FAM227B

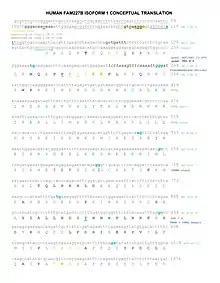

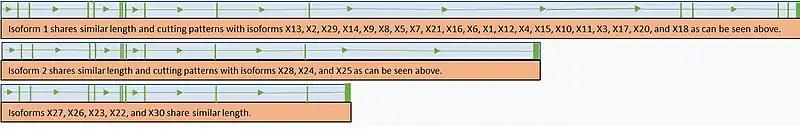

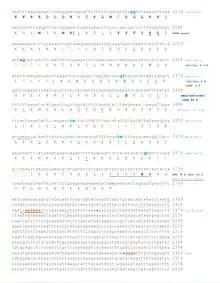

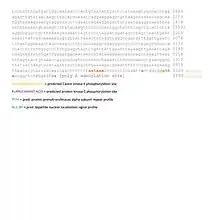

*The cartoons do not precisely depict differences between all the isoforms, but instead act as a simple depiction of a larger pattern between the isoforms.